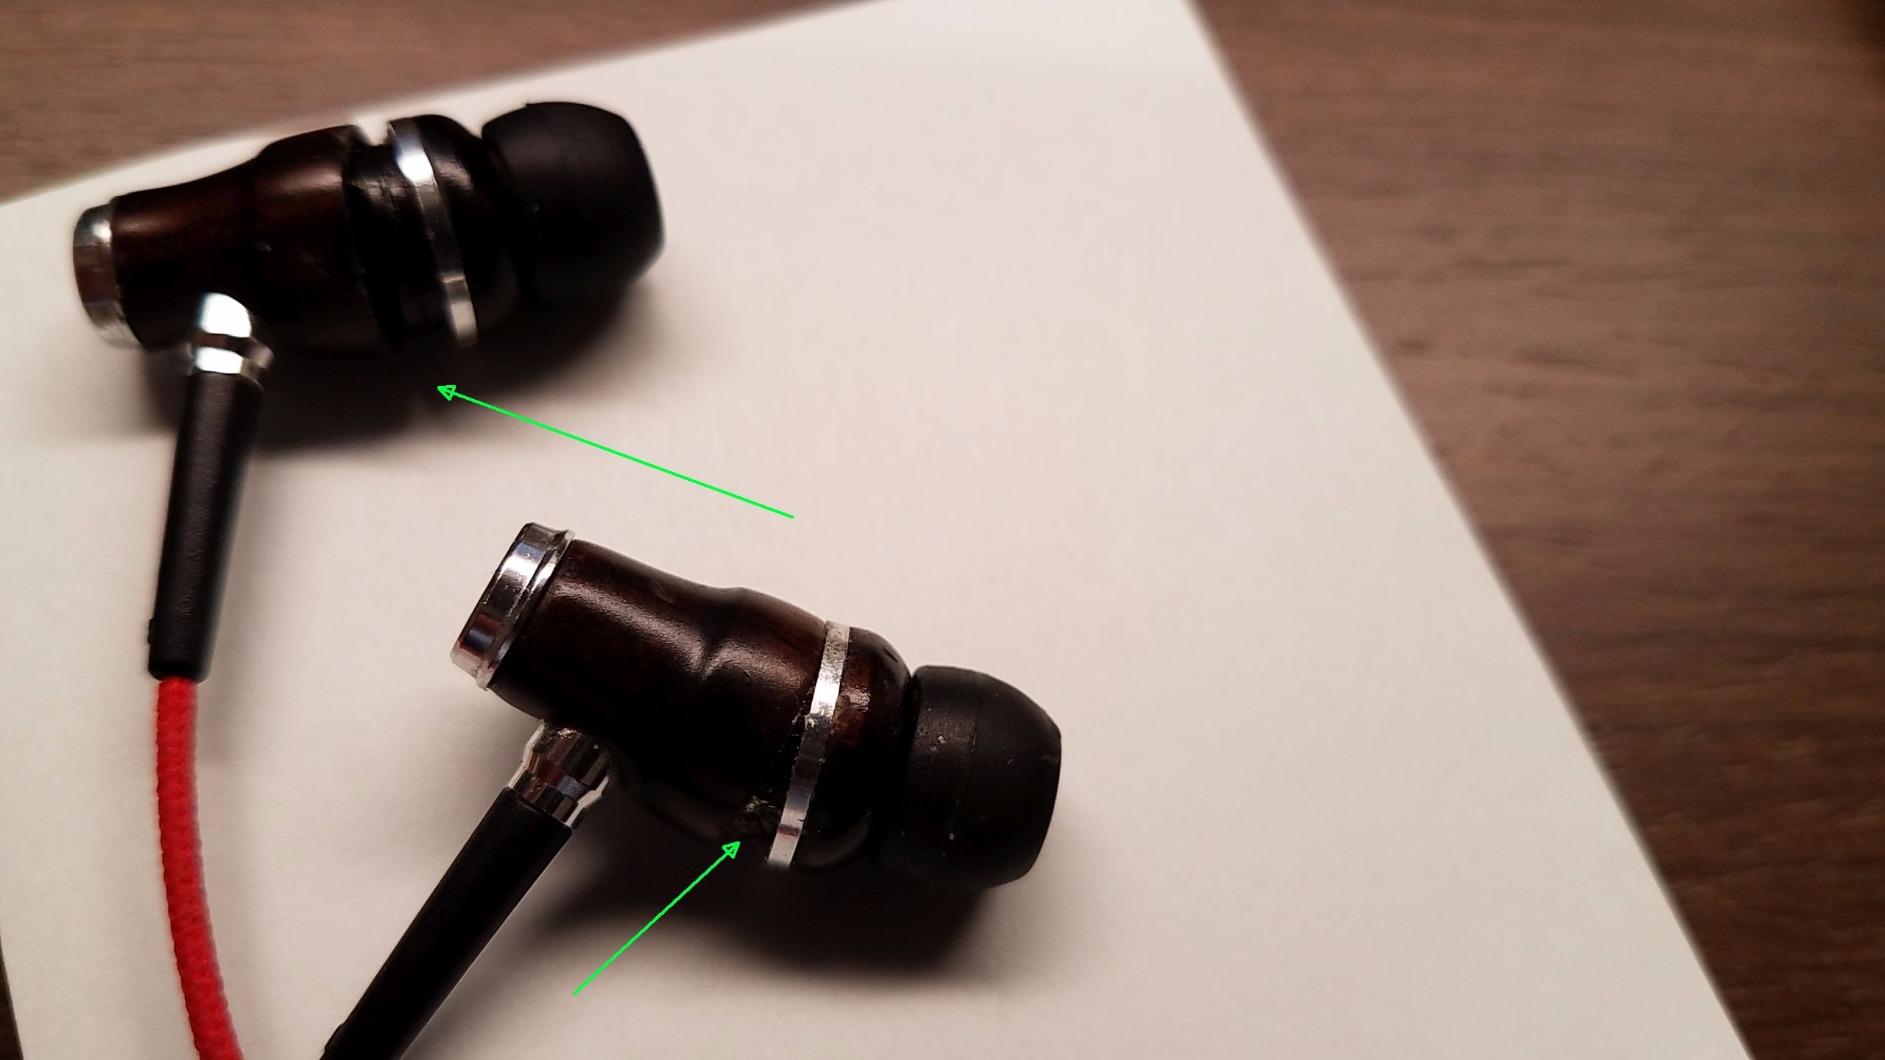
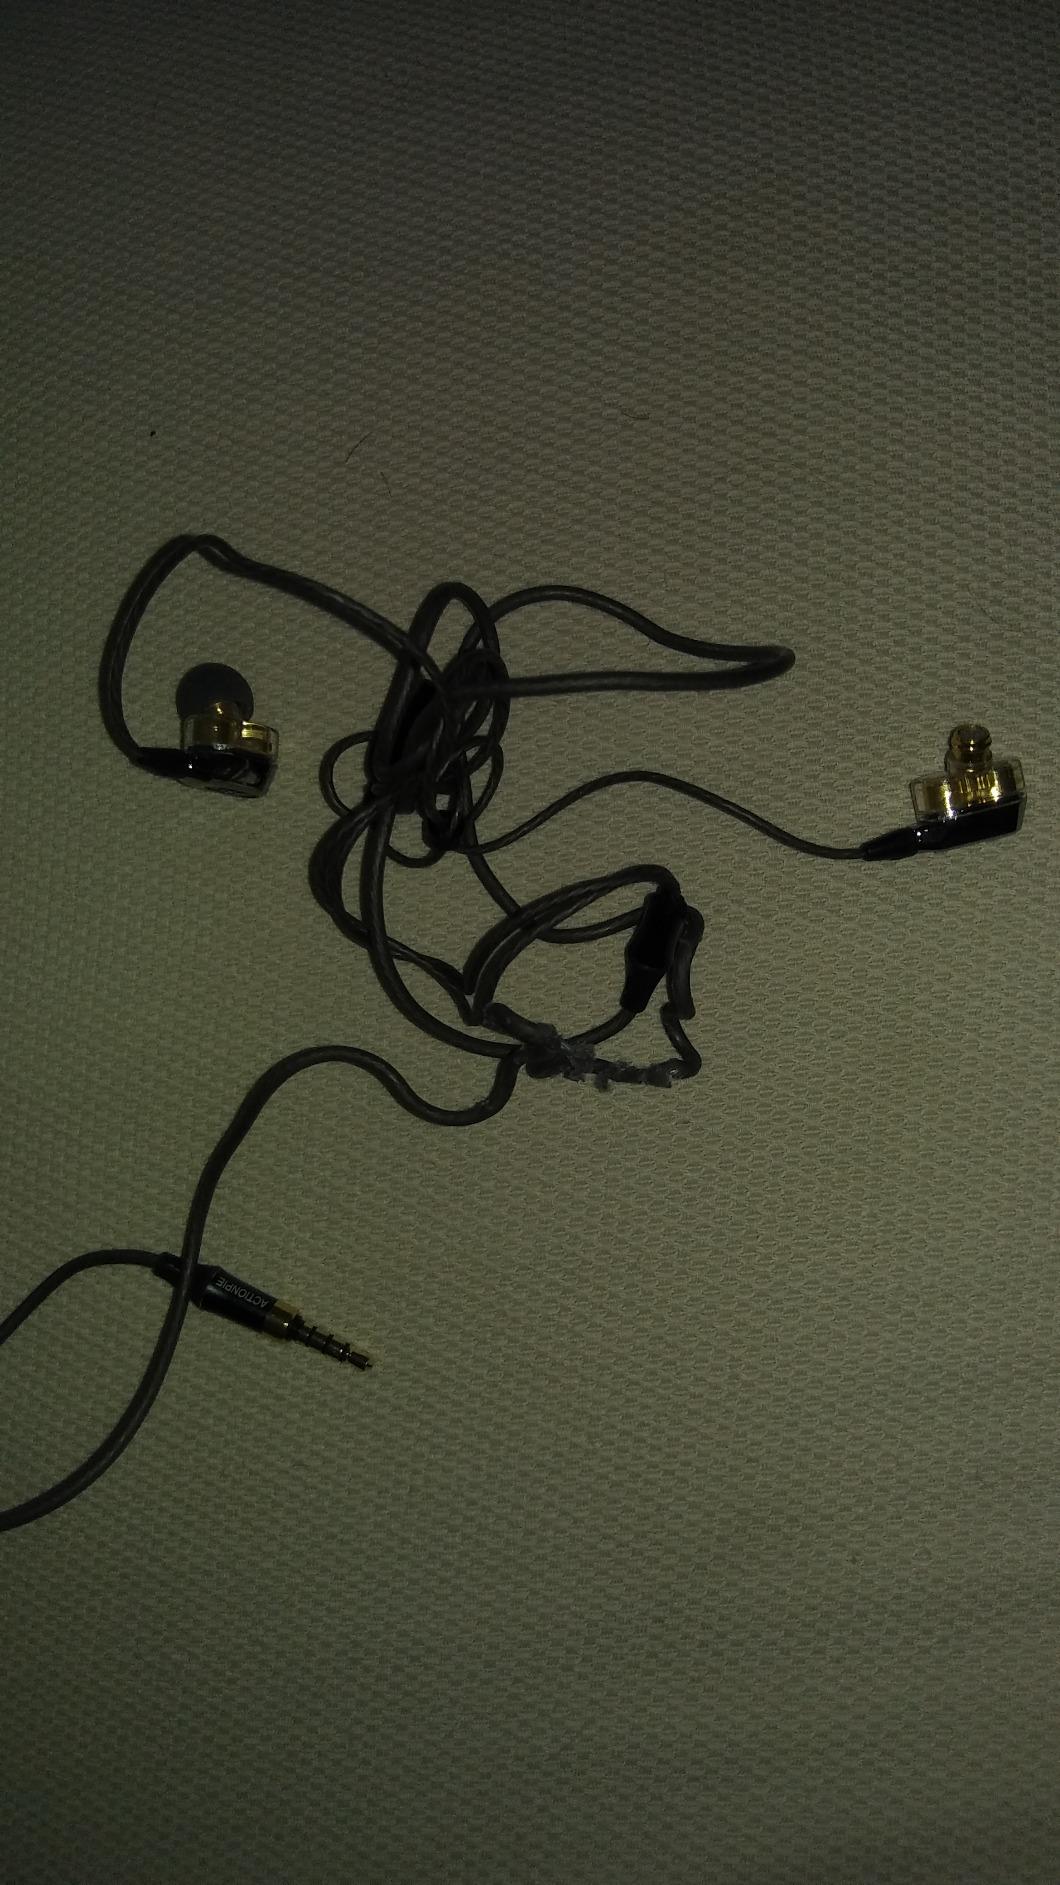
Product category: headphones
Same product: no